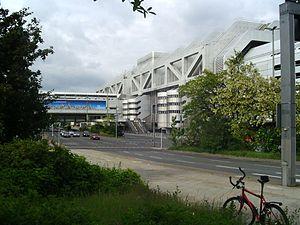
Un pont-restaurant est un restaurant bâti comme un pont au-dessus d'une voie de circulation routière. Il est de ce fait habituellement accessible par les deux côtés de la voie. La construction attire l'attention des automobilistes, qui localisent ainsi facilement l'aire de repos.